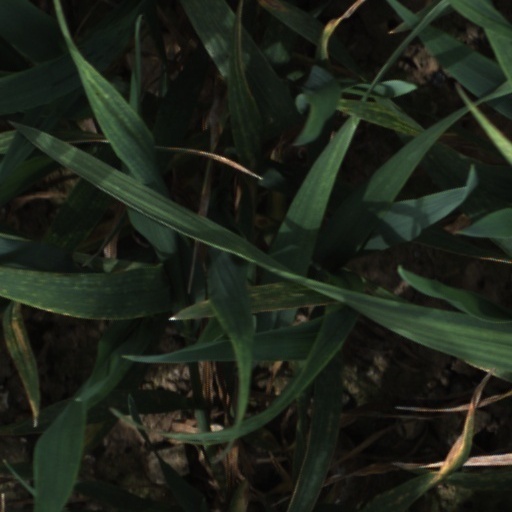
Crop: wheat